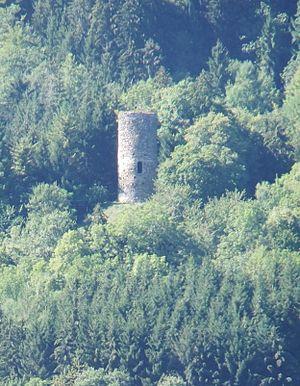
Tour d'Aquin, à Saint-Pierre-d'Allevard. Reste d'une maison forte antérieure au XIVe siècle, sur une butte dominant le village.
Saint-Pierre-d'Allevard est le nom d'une ancienne commune française située dans le département de l'Isère en région Auvergne-Rhône-Alpes. Depuis le 1ᵉʳ janvier 2016 elle est une commune déléguée de la commune nouvelle de Crêts en Belledonne.